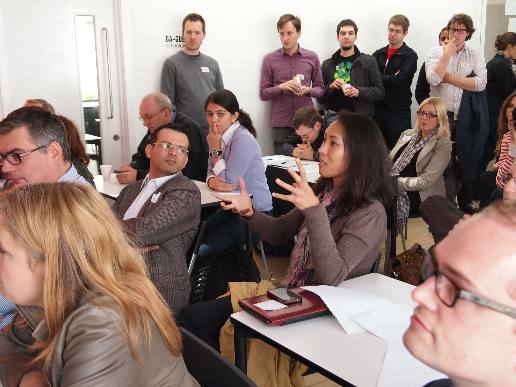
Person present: Yes